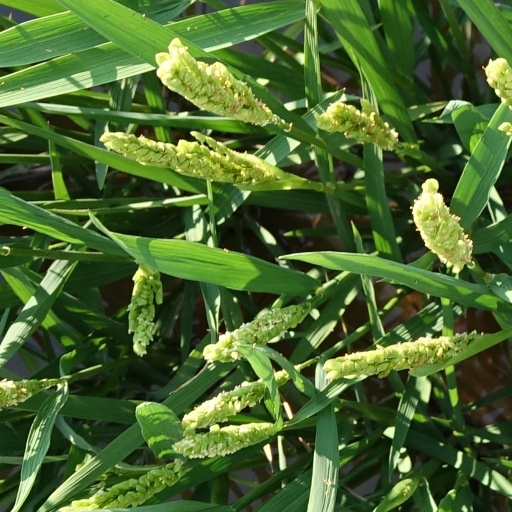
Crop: rice